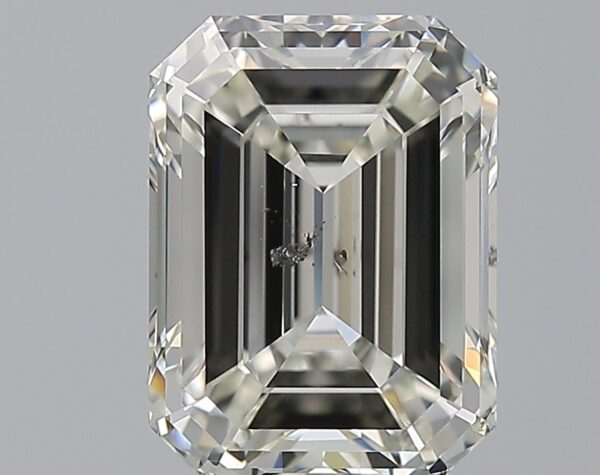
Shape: emerald
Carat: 3.81
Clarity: SI1
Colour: J
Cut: EX
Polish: EX
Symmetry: EX
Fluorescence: N
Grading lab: GIA
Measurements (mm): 10.25 x 7.59 x 5